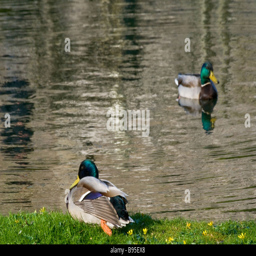
person resting on the edge of a pond